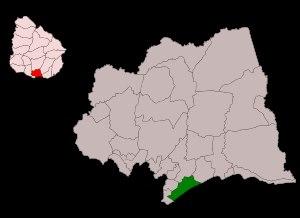
Ciudad de la Costa est une ville et une municipalité du département de Canelones située au sud de l'Uruguay sur les rives du Rio de la Plata.